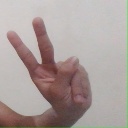
अक्षर: ऐ